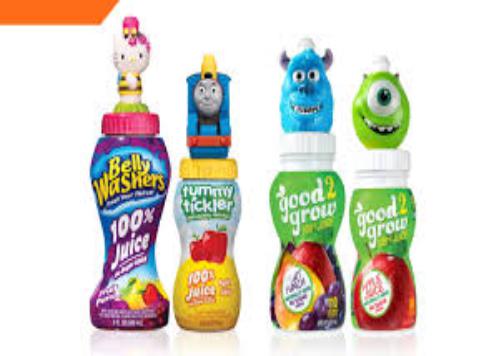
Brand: Bellywashers
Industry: Food